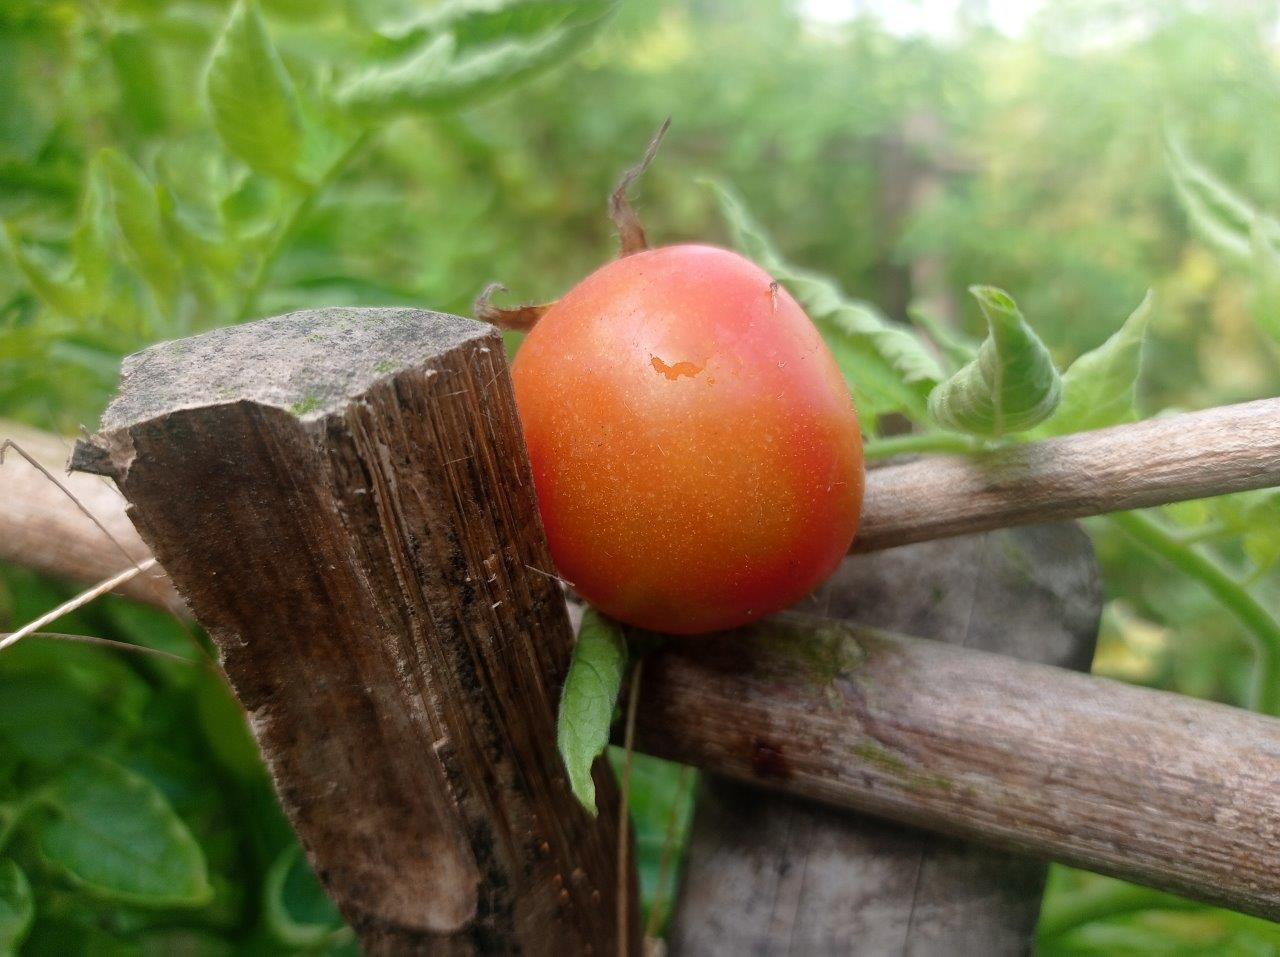
Maturity: Mature